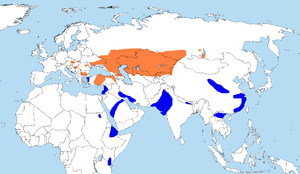
Cette liste de la faune française regroupe les espèces de rapaces peuplant la France métropolitaine.
Le genre Aquila appartient à la famille des Accipitridés et regroupe des aigles qui ont pour caractéristique d'être de grande taille.